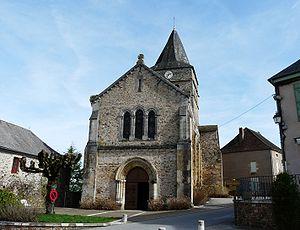
L'église de la Transfiguration, Payzac, Dordogne, France
Payzac est une commune française située dans le département de la Dordogne, en région Nouvelle-Aquitaine.